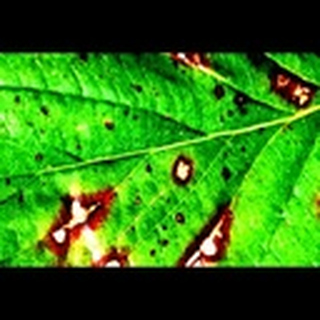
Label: cotton_target_spot